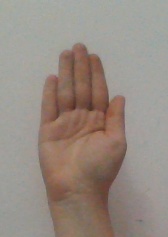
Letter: seen